Centaurus (Greek mythology)

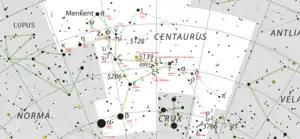
Chart depicting the constellation of Centaurus.

In Greek mythology, Centaurus is the son of Apollo and Stilbe, daughter of the river-god Peneius and the naiad Creusa. He is the twin brother of the hero Lapithes and father of the race of mythological beasts known as the Centaurs or Ixionidae (Ιξιονίδαι, "Ixionidai"). The Centaurs are half-man, half horse; having the torso of a man extending where the neck of a horse should be. They were a kindred people with the Lapiths and were said to be wild, savage, and lustful.